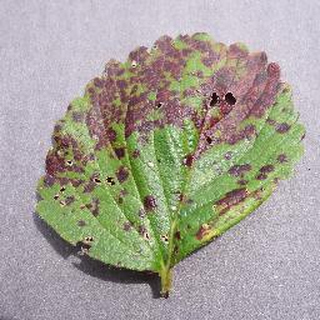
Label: strawberry_leaf_scorch